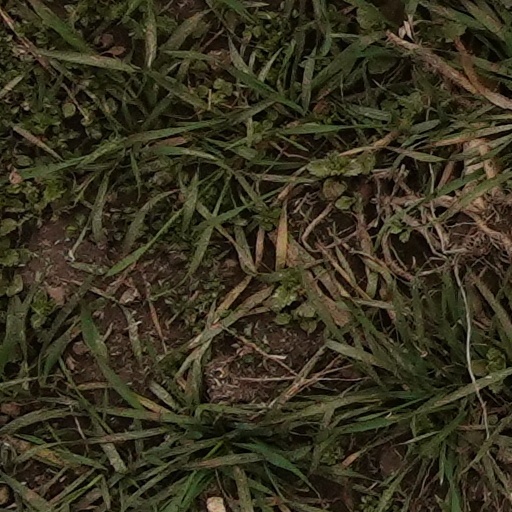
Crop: wheat